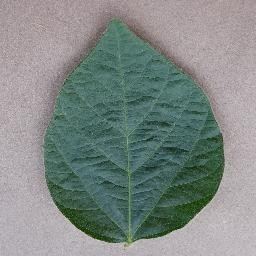
Label: Soybean___healthy